Walworth, County Durham

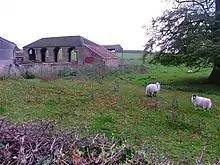
Barns at Castle farm

Parkside Farmhouse at Castle Farm is a listed building, built in the early 19th century with squared limestone walls and purple slate roof. On its south side is a large 19th-century, two-storey, pantiled, square-plan dovecote which is listed separately along with some sheds, including a possible bee bole. The 19th-century limestone gate piers with rounded tops and to high limestone garden wall of Parkside Farmhouse are listed also. The wall has flat coping and is L-shaped, surrounding two sides of the farmhouse. The wall may have contained flues to heat soft fruit. Also on the south side of the farm house is another set of early 19th-century listed sheds and barn with assorted roofing: asbestos, pantiles and stone flags. The single-storey sheds contain blocked arches. There is also a listed 19th-century haybarn and former potato shed on the south side of the farmhouse. The haybarn is built of squared limestone and sandstone with brick arches.